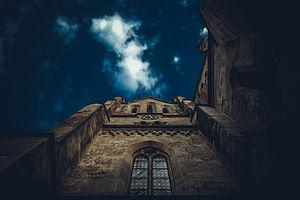
L'église catholique du Sacré-Cœur à Tchernivtsi (monument d'architecture de l'importance régionale № 22-Чв) Polski: Kościół Najświętszego Serca Pana Jezusa w Czerniowcach (zabytek architektury o znaczeniu krajowym № 22-Чв) Русский: Римо-католический костёл Пречистого Сердца Иисуса в Черновцах (памятник архитектуры местного значения № 22-Чв). Черновцы, улица Тараса Шевченко, 2 Українська: Римо-католицький костел Пречистого Серця Ісуса у Чернівцях (пам'ятка архітектури місцевого значення № 22-Чв). Чернівці, вул. Тараса Шевченка, 2 This is a photo of a monument in Ukraine, number: 73-101-0477